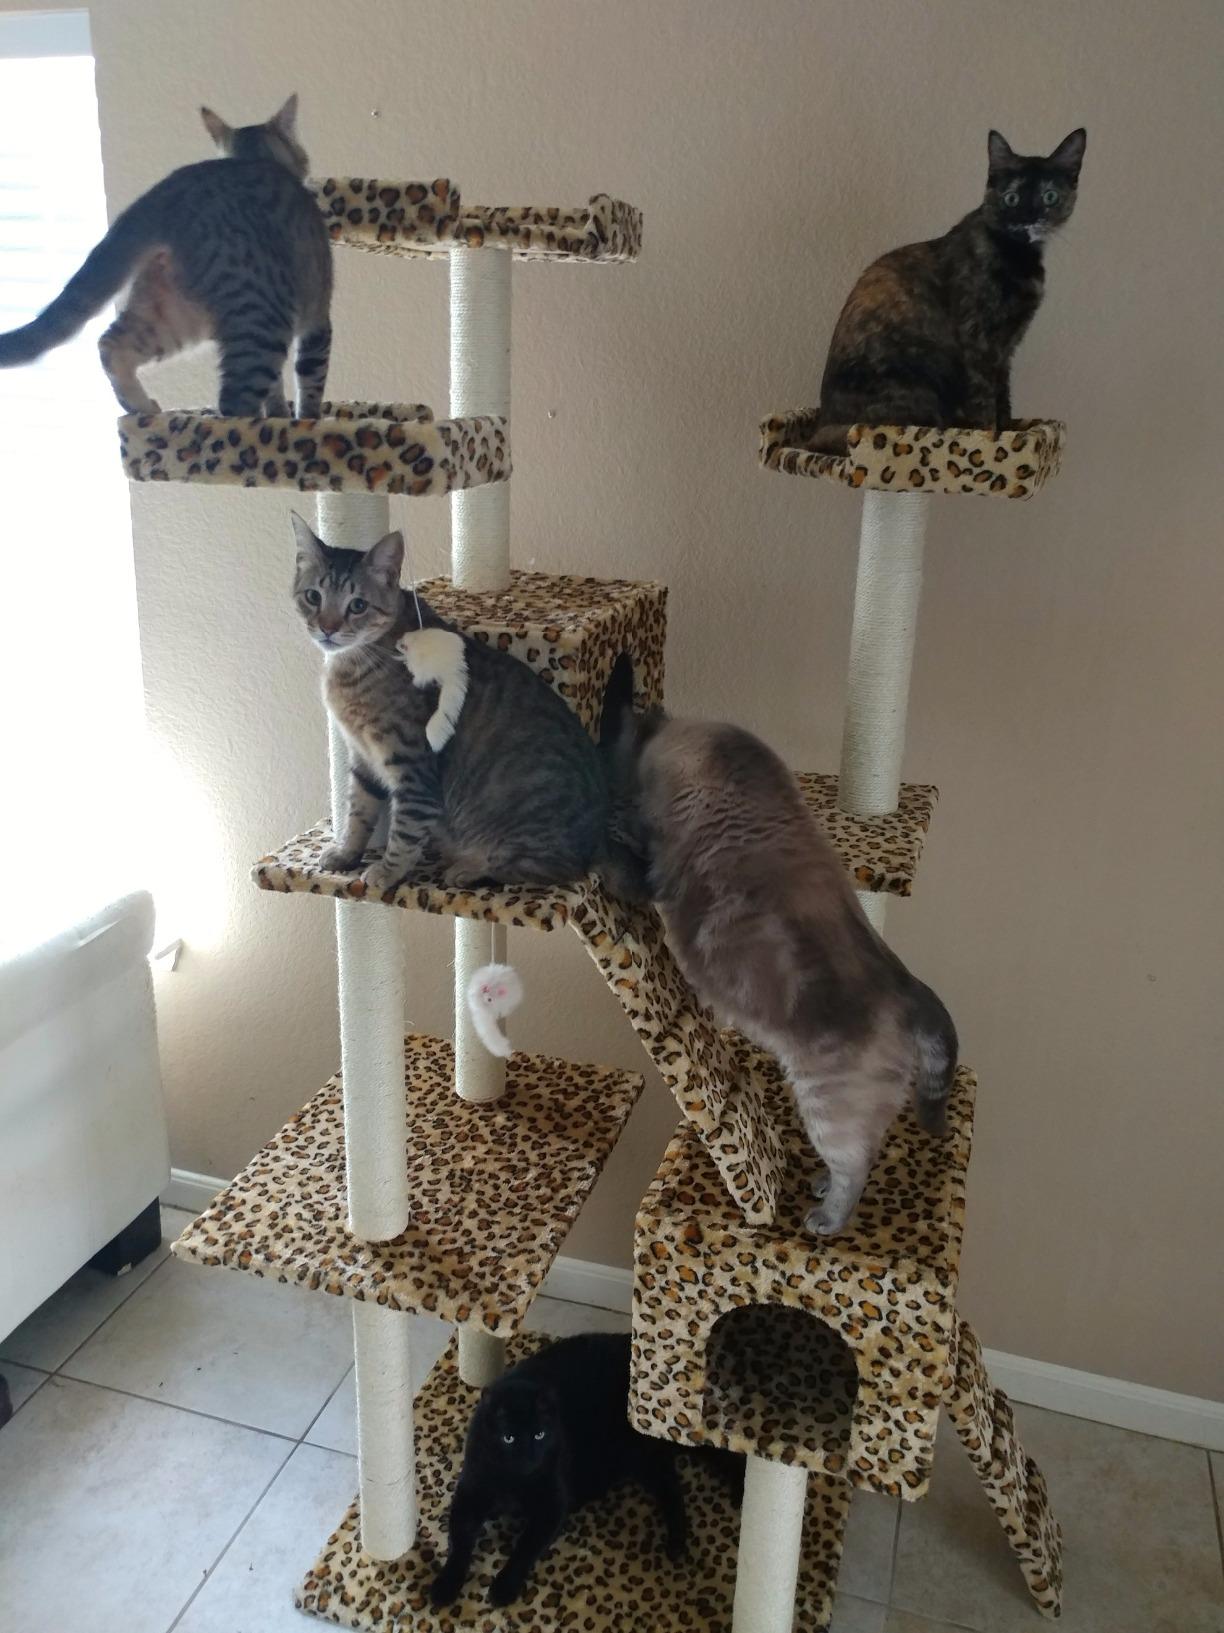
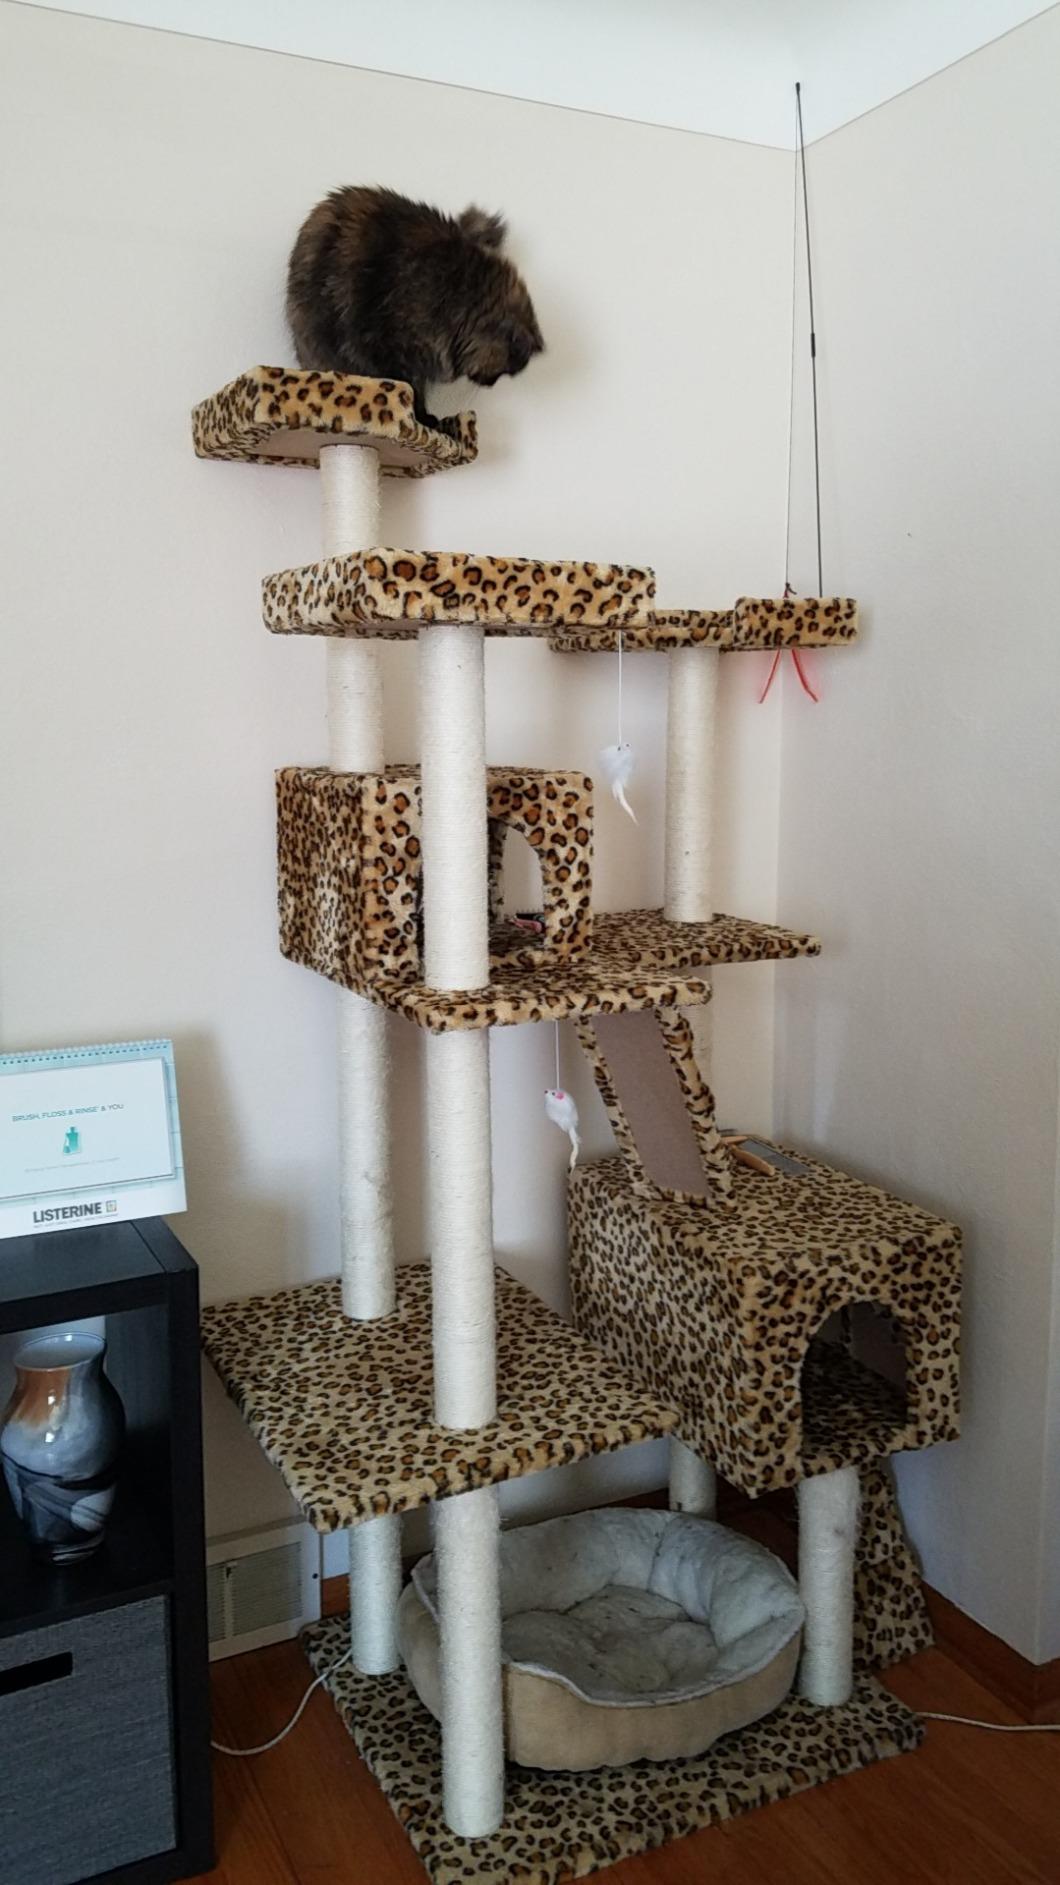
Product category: items_cat tree
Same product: yes